Nationalarenan

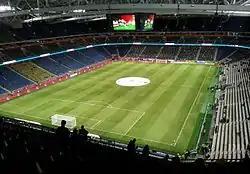
Interior

The stadium is located a 700-metre (800 yards) walk from the Solna commuter train station, where the Tvärbanan tramway and local buses are also available (a slightly longer walk away). Slightly further away (1.4 km, 0.9 mi) the Näckrosen metro station is found. The 18th meridian east runs through Nationalarenan. By 2028 there will be another metro station, Arenastaden metro station 800m away. There are two boards informing that the eighteenth meridian has passed through this point, at the entrance B and F.